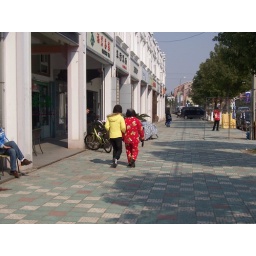
Locals in my neighborhood. Note the red teddy bear pajamas